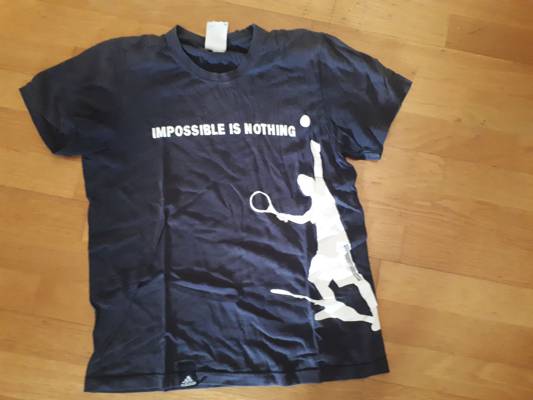
Waste category: clothes